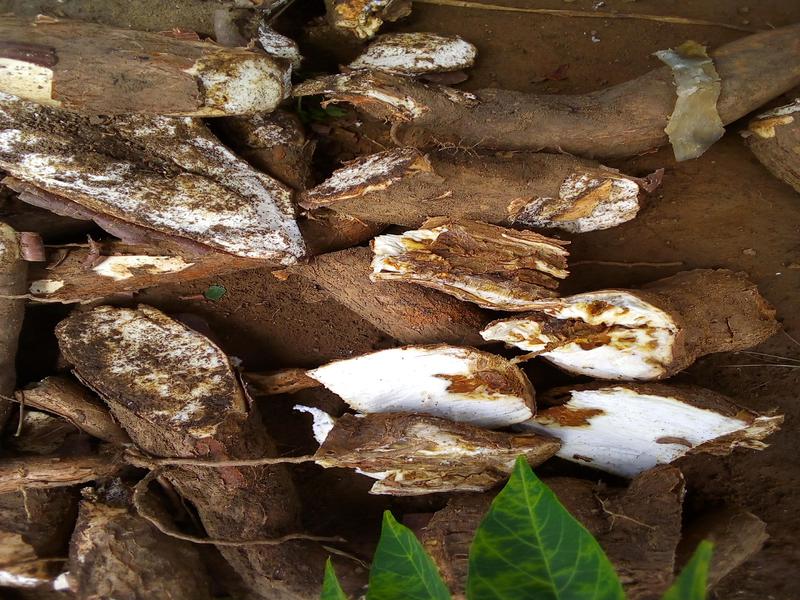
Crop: cassava
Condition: brown_streak_disease